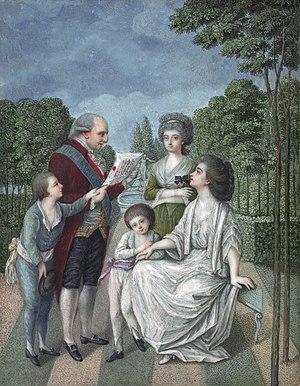
Le comte Camillo Marcolini-Ferreti était ministre et directeur de l'académie des beaux-arts de l'Électeur, puis roi de Saxe Frédéric-Auguste III.